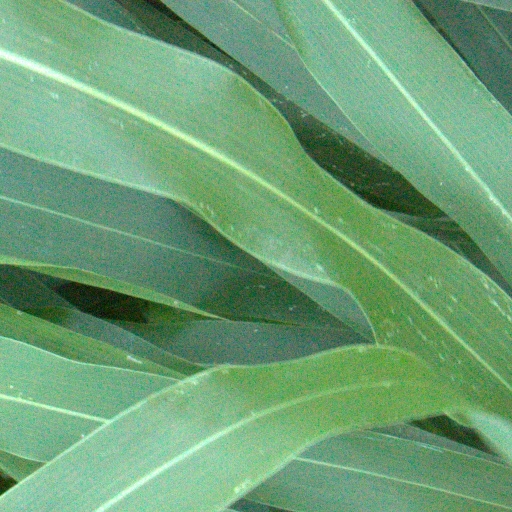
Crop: sorghum